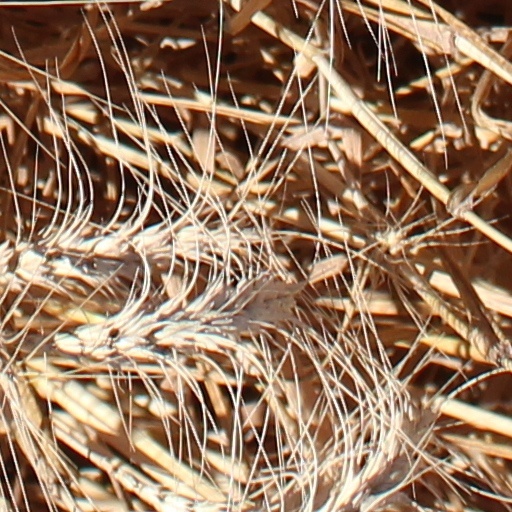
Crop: wheat